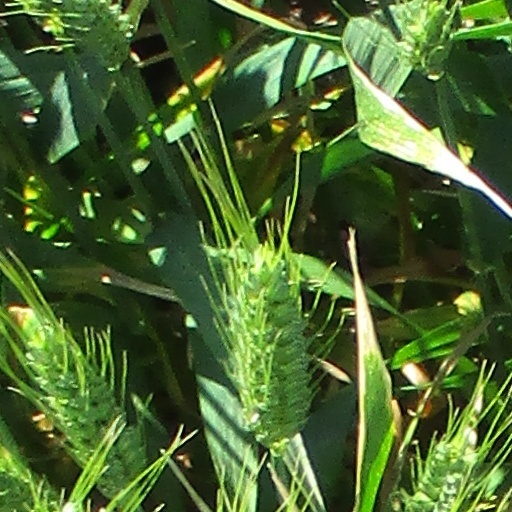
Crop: wheat